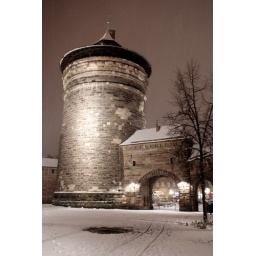
Old city wall and tower in Nuremberg's old town